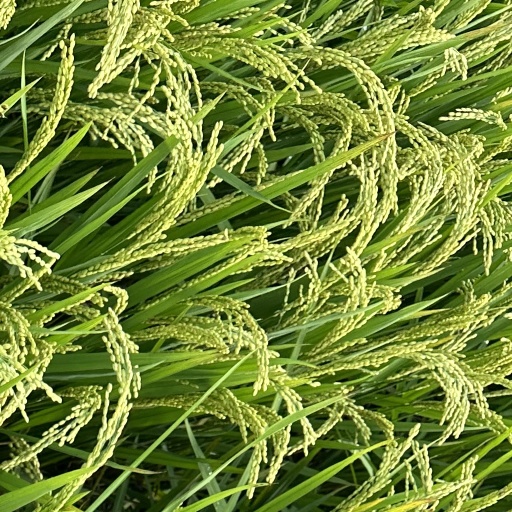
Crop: rice